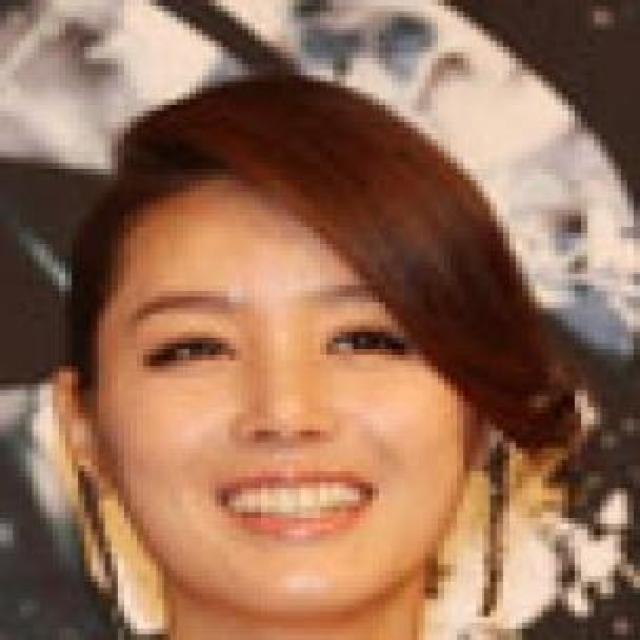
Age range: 21-44